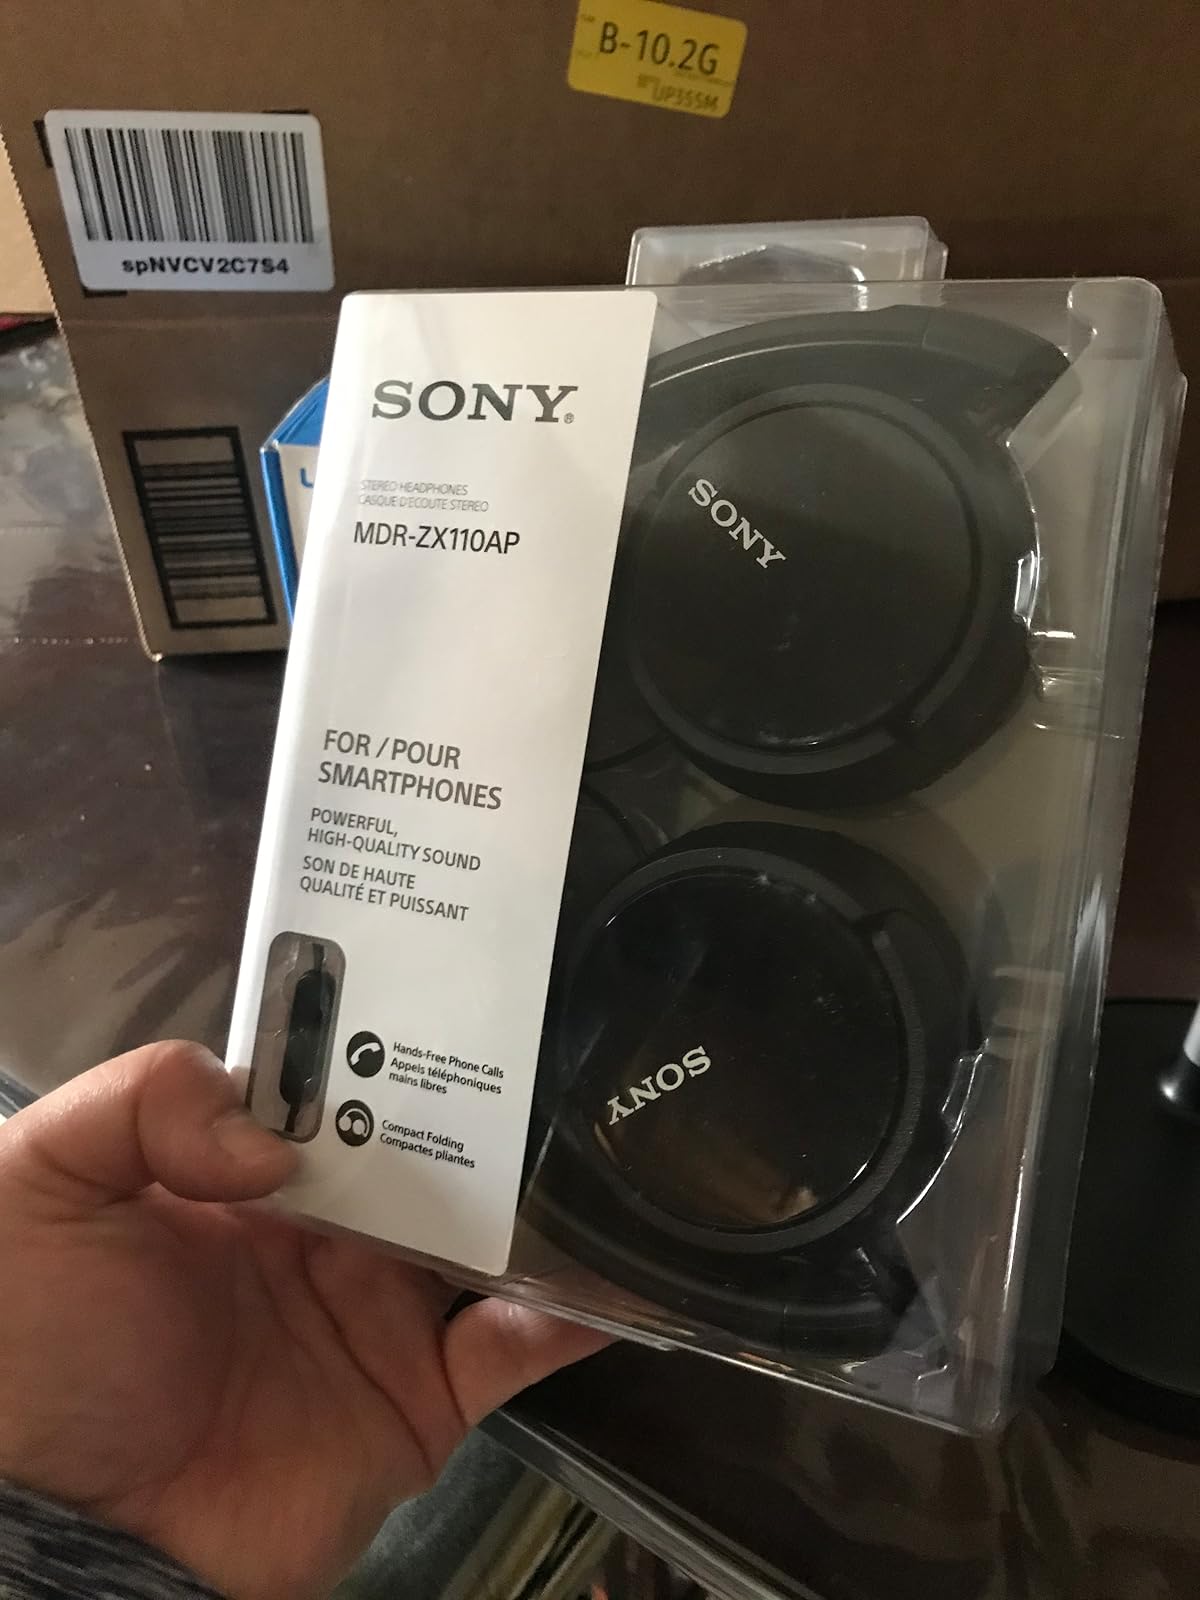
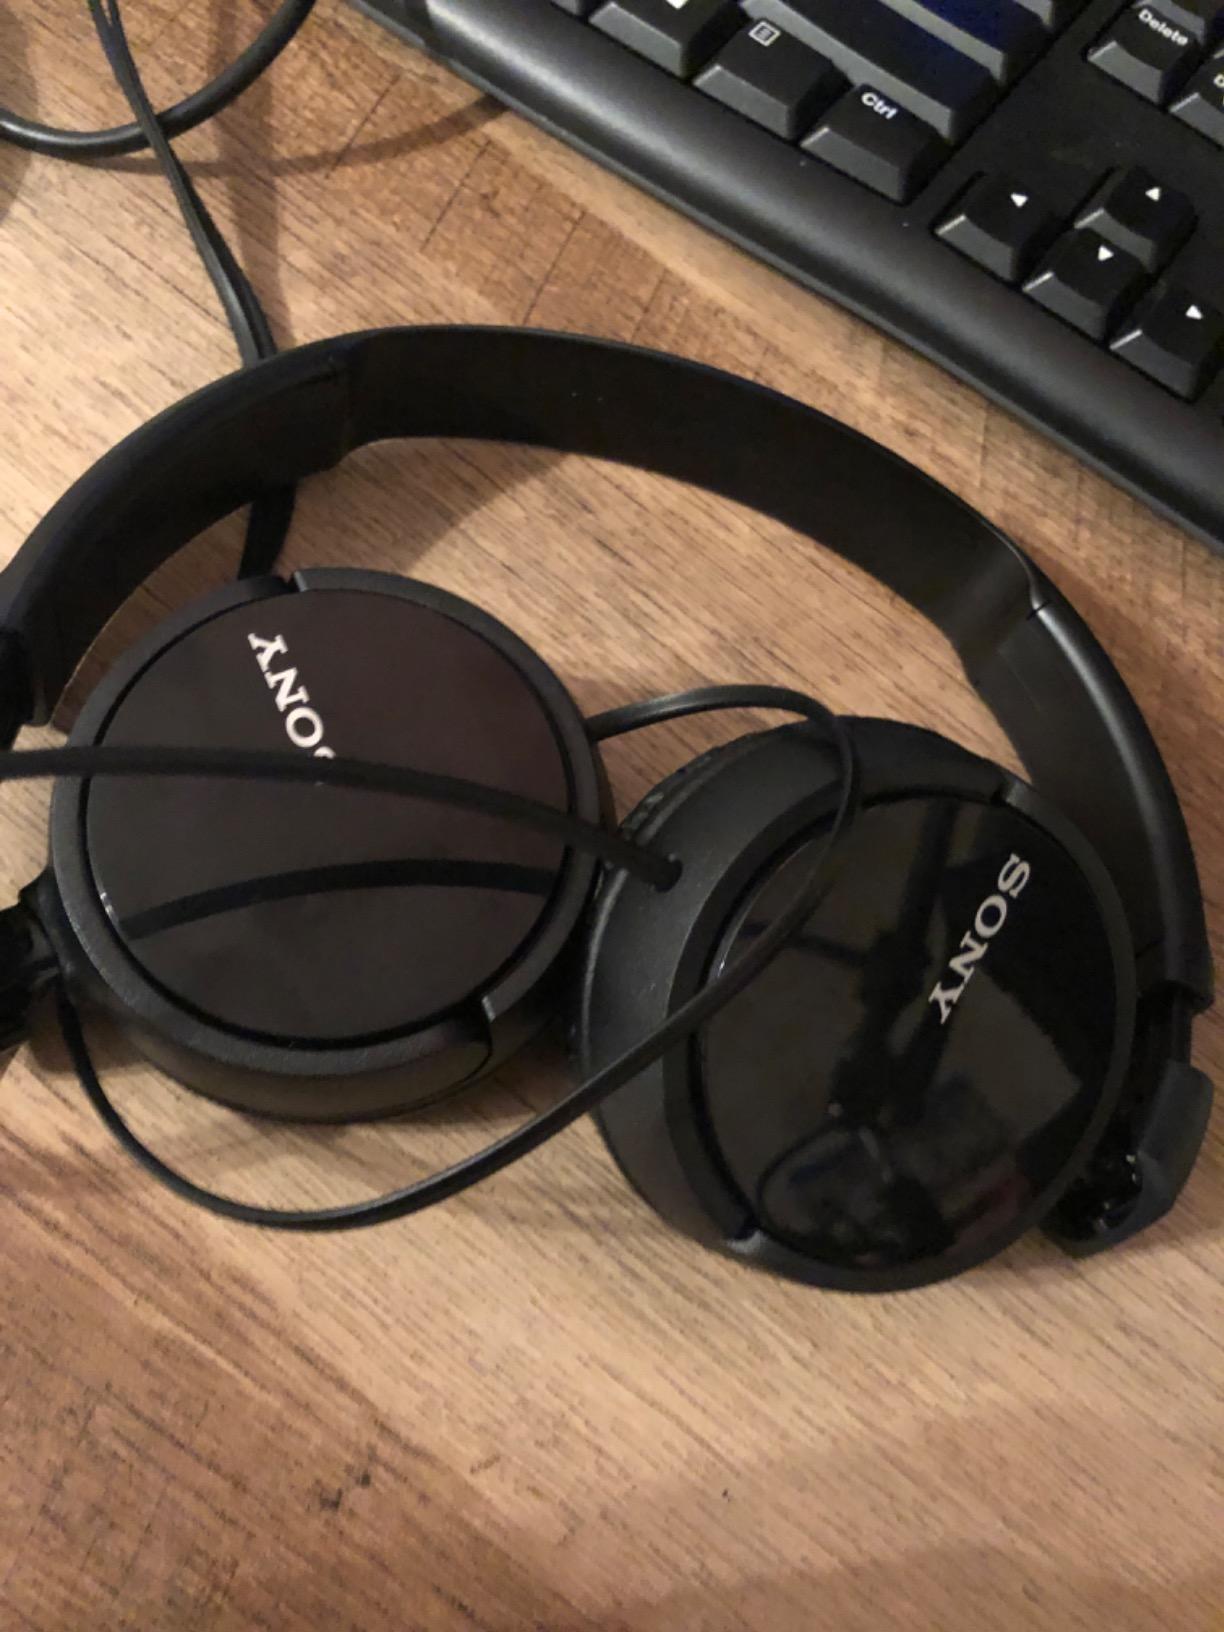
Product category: headphones
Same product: no